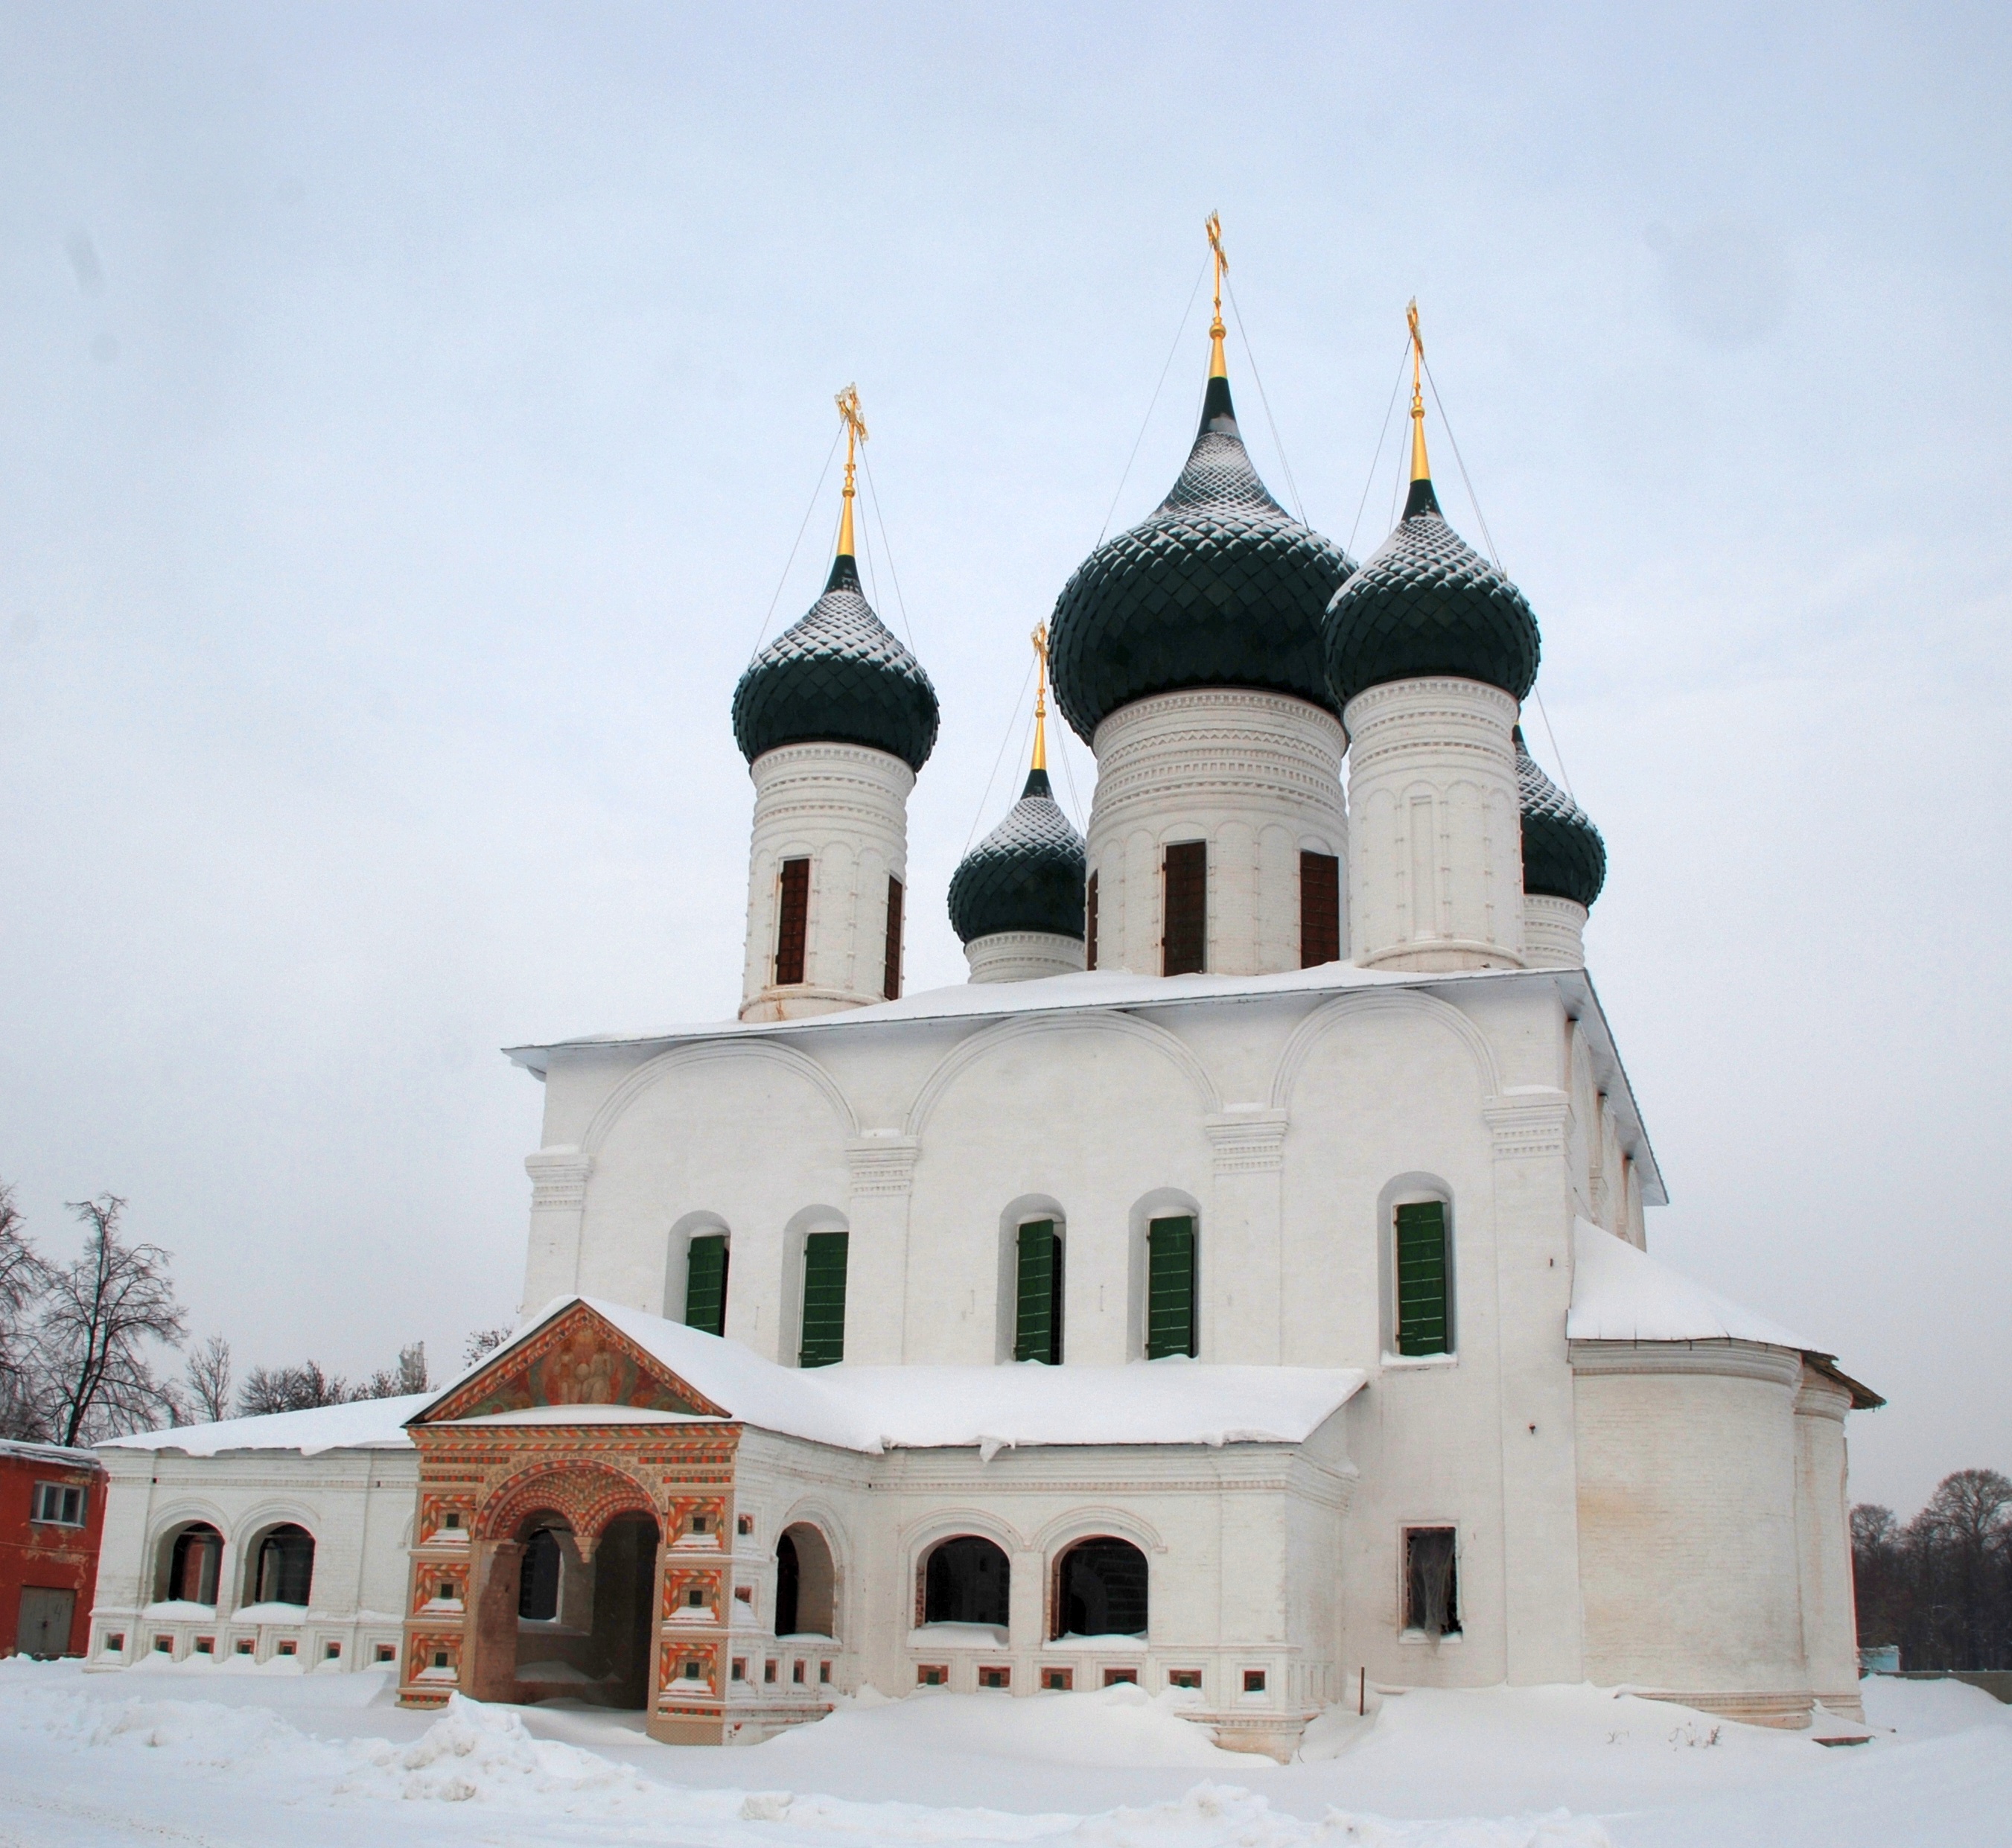
building, city, cityscape, tower, church, chapel, nikon, place of worship, temple, monastery, dome, russia, d80, cityscapes, nikond80, yaroslavl, byzantine architecture, spanish missions in california